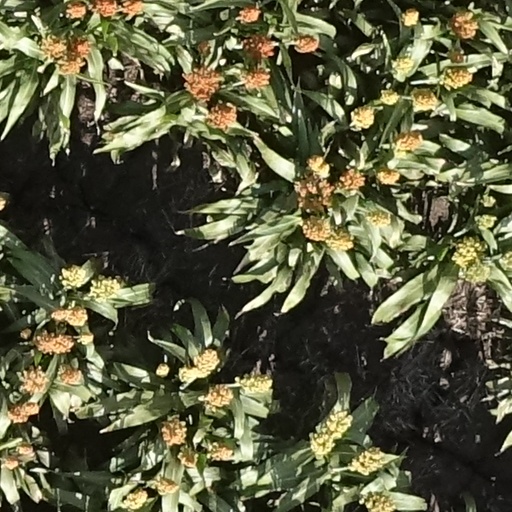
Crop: sorghum